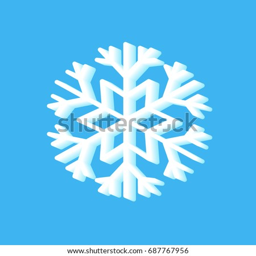
snowflake on a blue background .